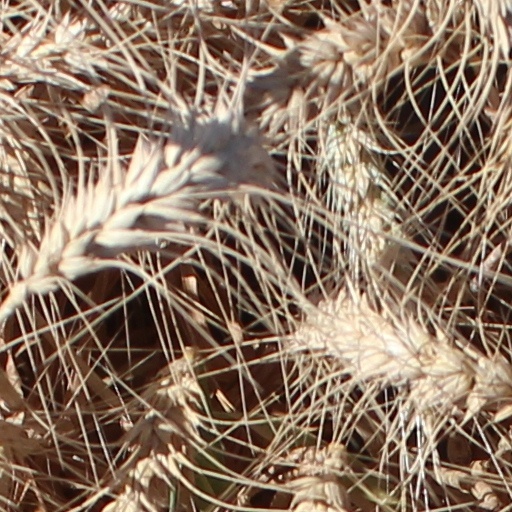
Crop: wheat